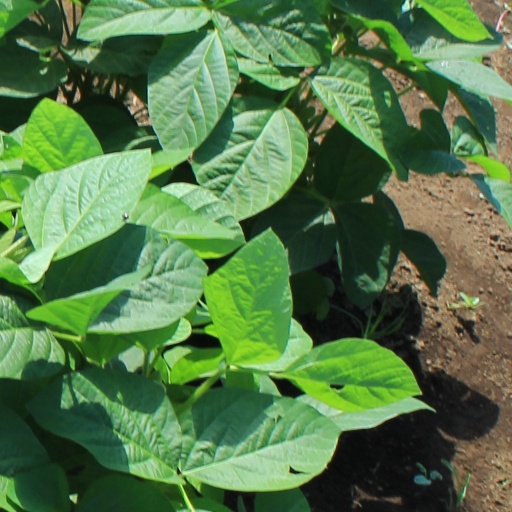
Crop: soybean